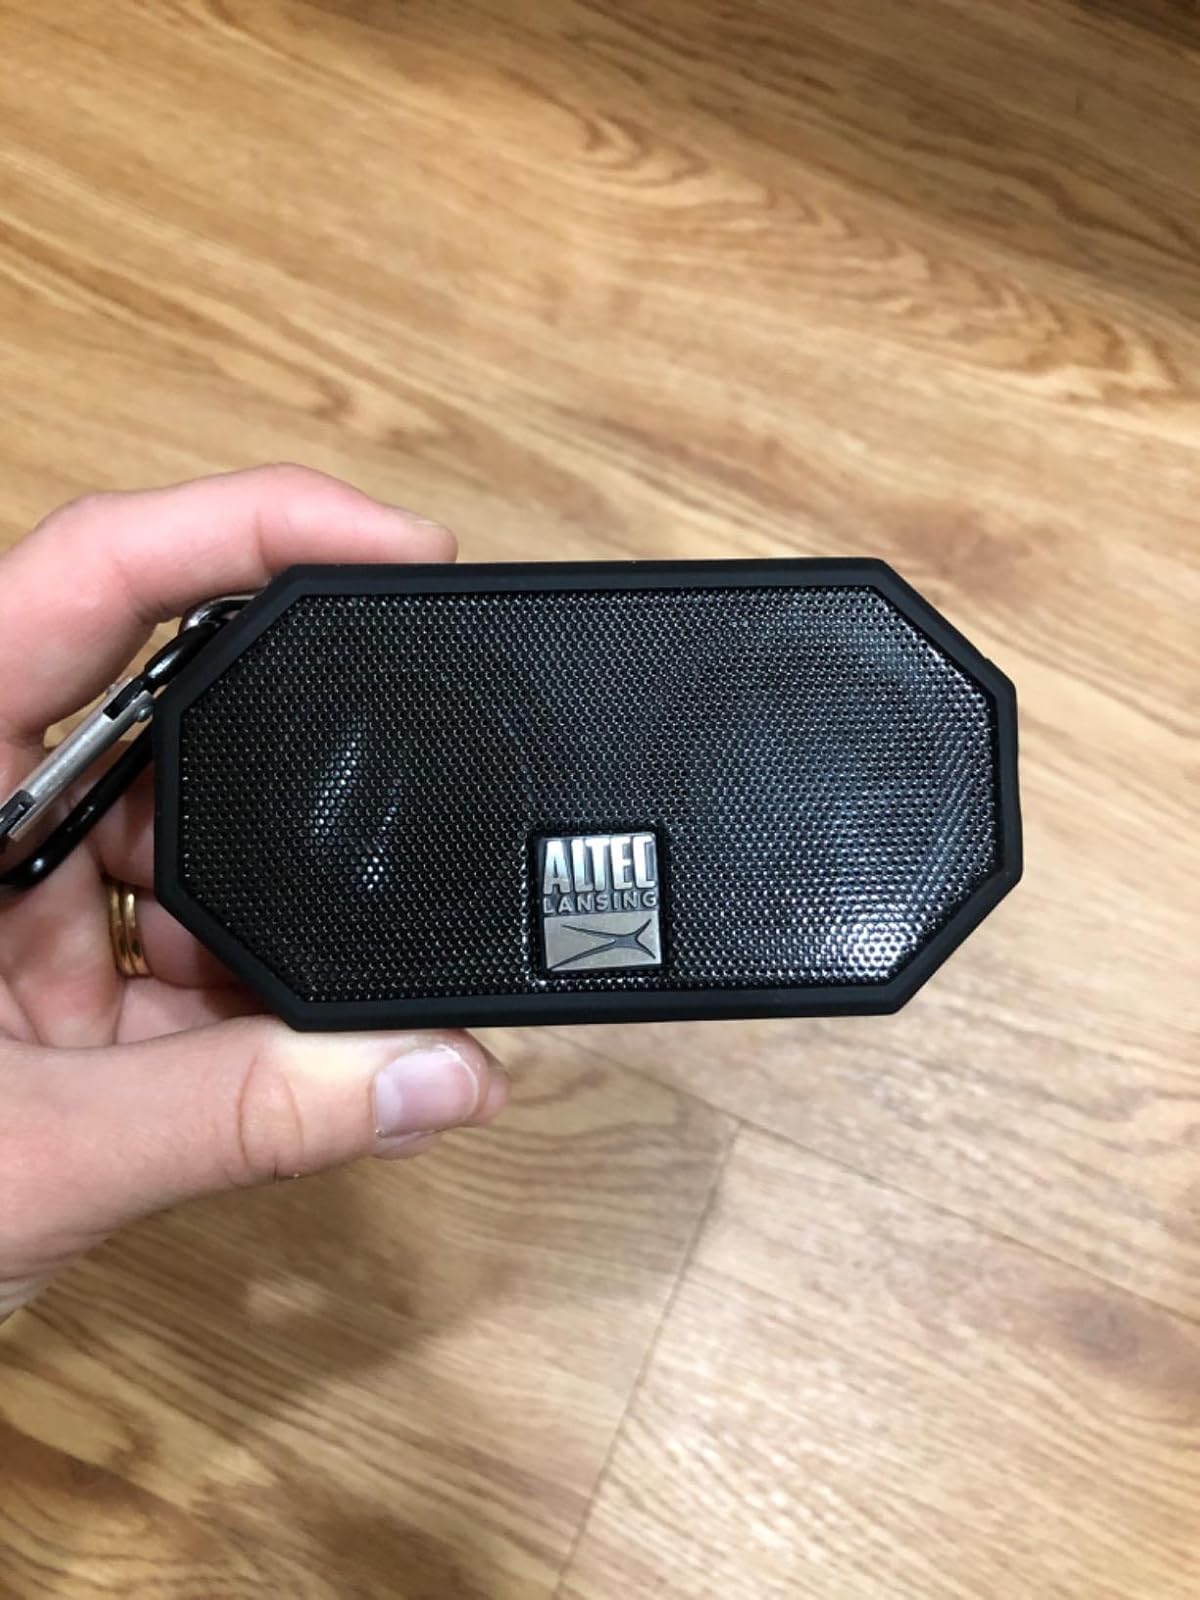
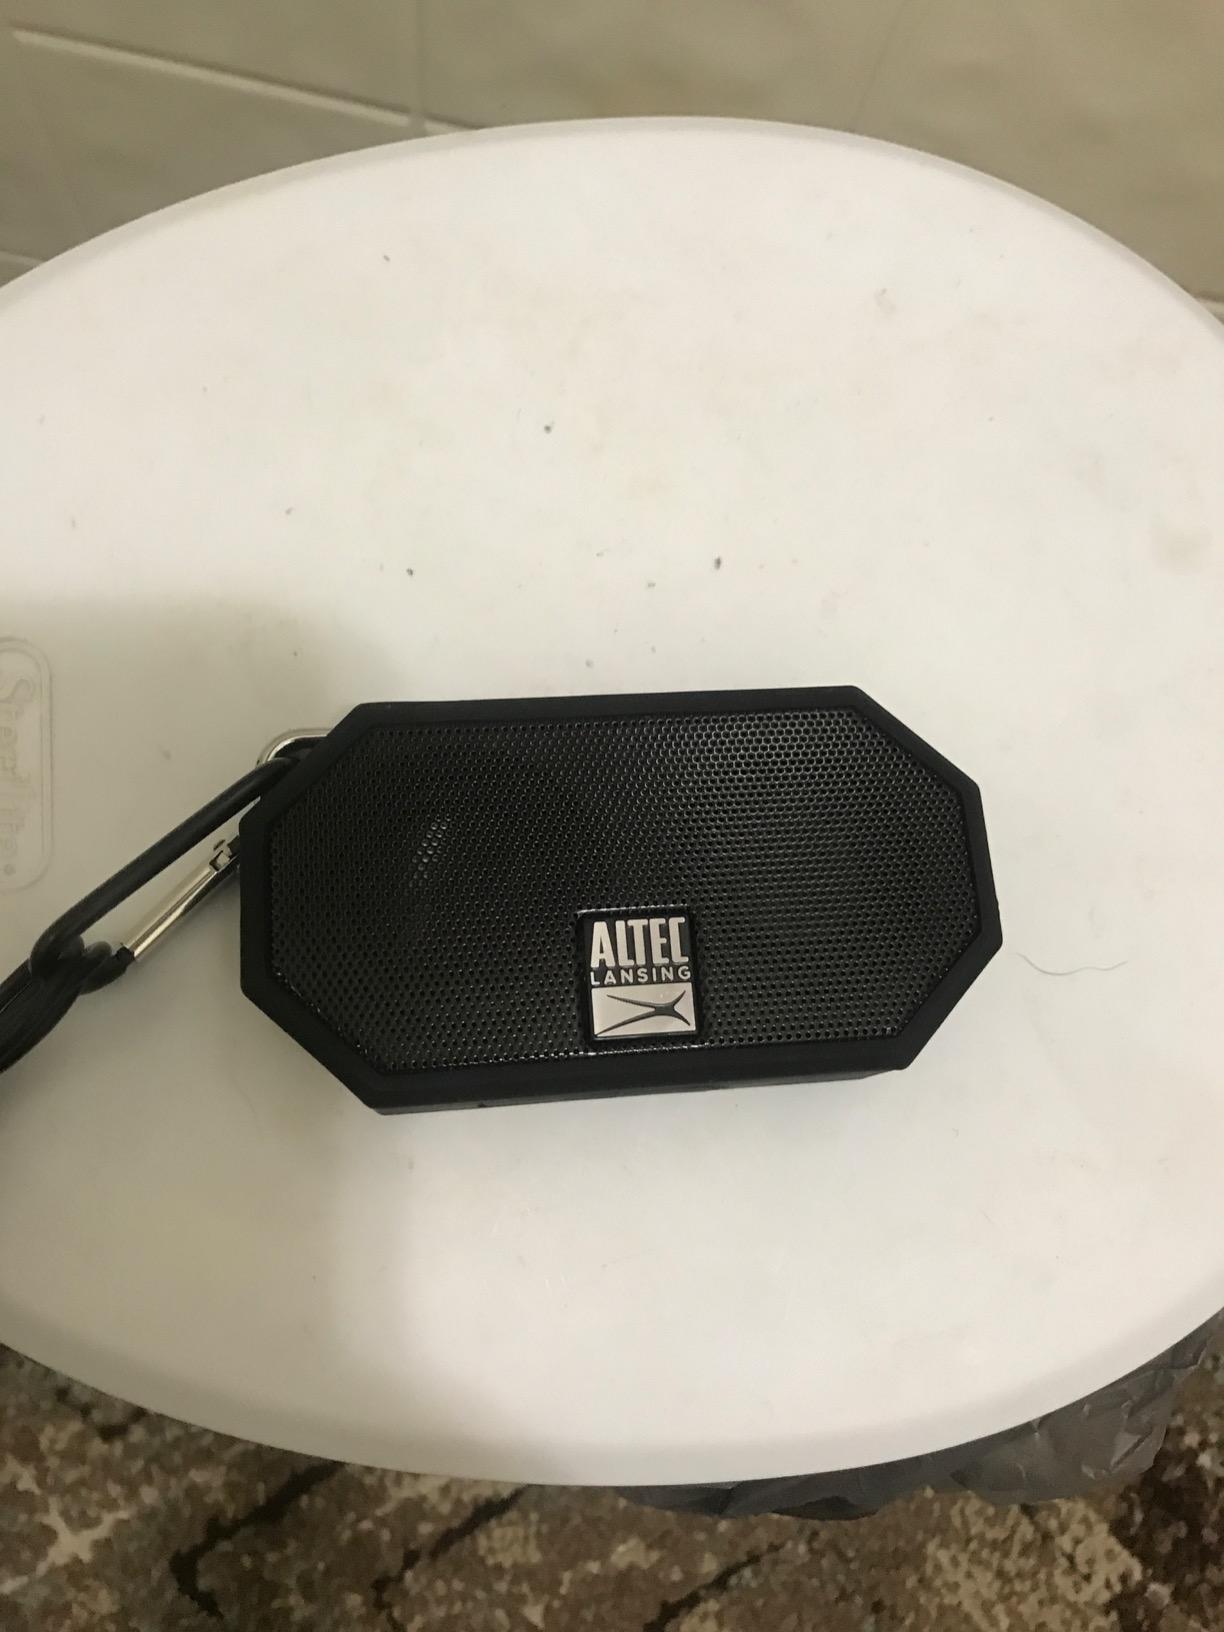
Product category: speaker
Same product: yes